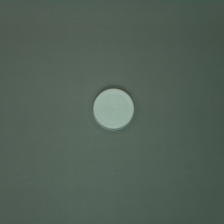
Color: white/transparent
Cap type: standard cap